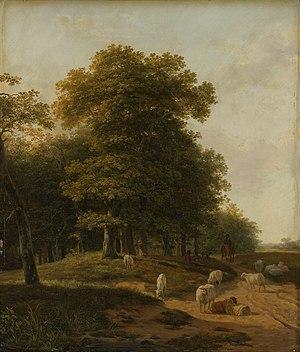
Hendrik van de Sande Bakhuyzen, né le 2 janvier 1795 à La Haye et mort le 12 décembre 1860 dans la même ville, est un peintre néerlandais.